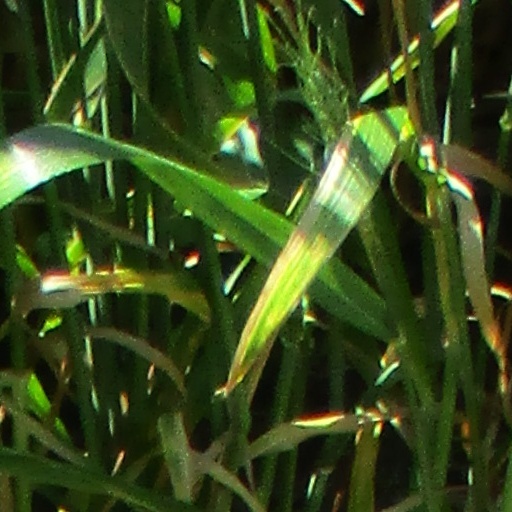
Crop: wheat